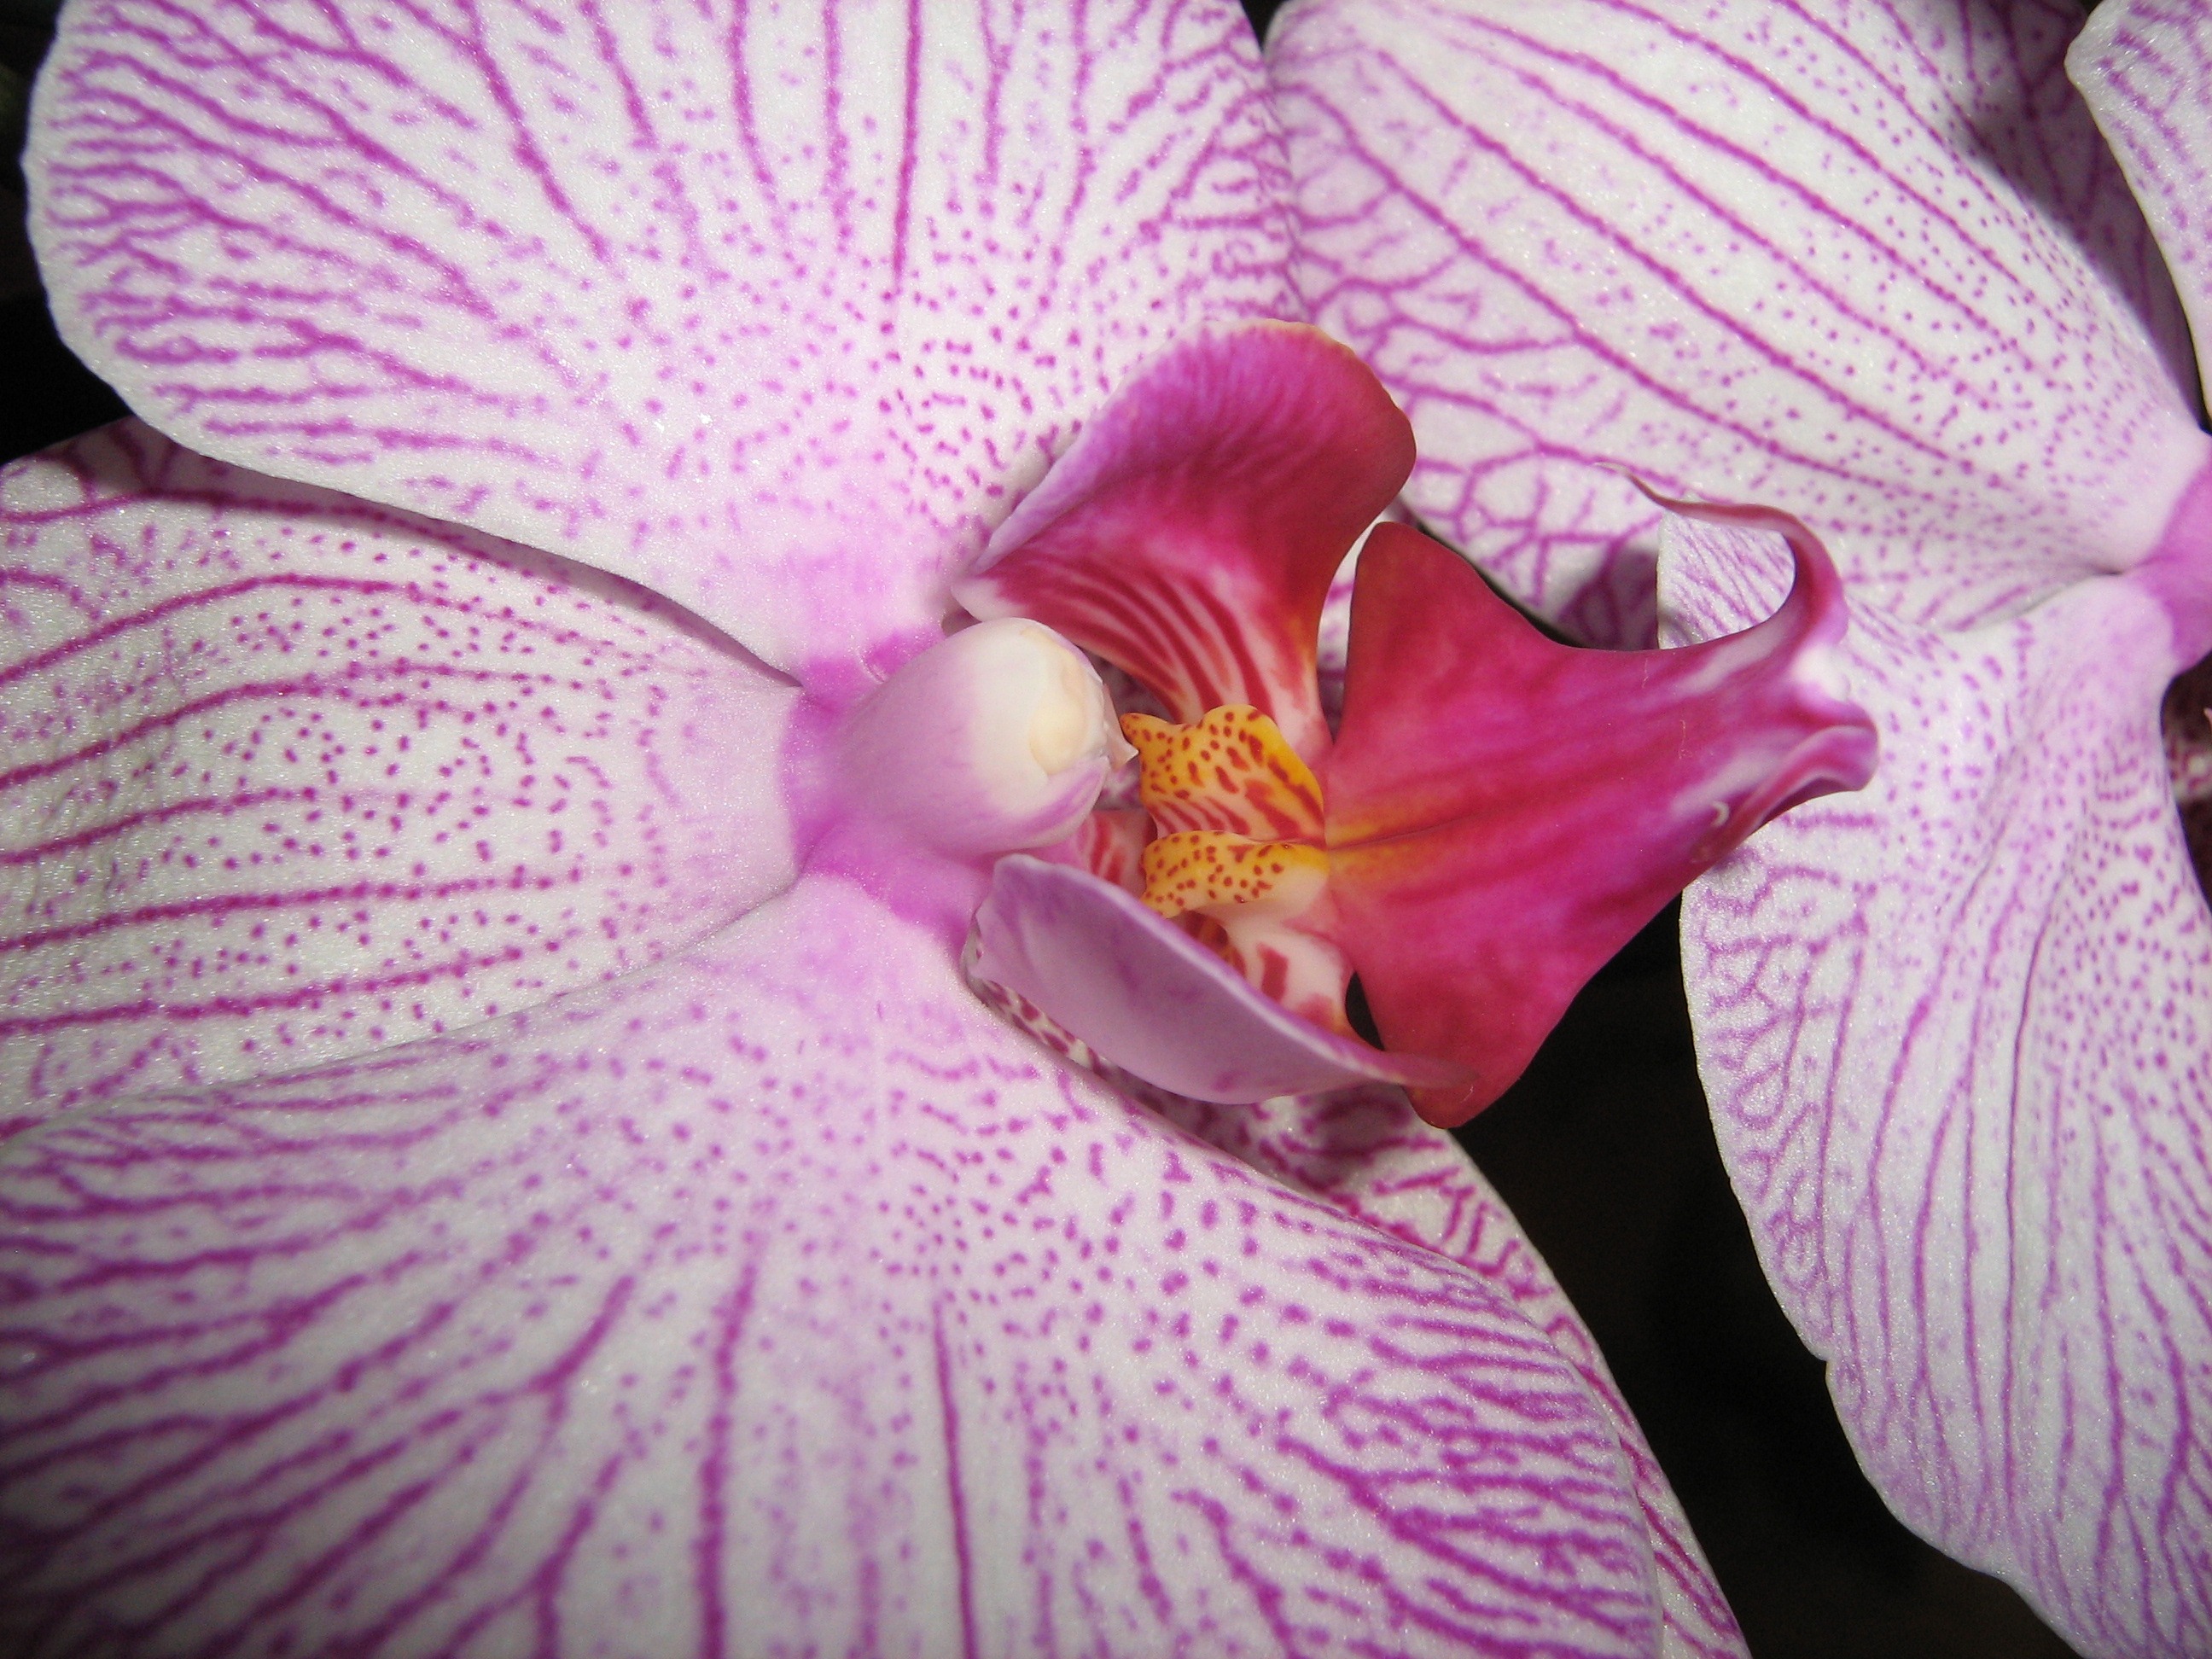
blossom, plant, photography, flower, purple, petal, macro, botany, pink, flora, orchid, close up, iris, eye, organ, macro photography, flowering plant, land plant, moth orchid